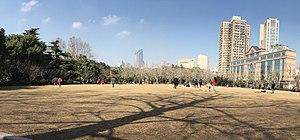
Fuxing Park est un parc situé dans l'ancienne concession française de Shanghai en Chine, dans le quartier de Luwan, près de Nanchang Road. Son entrée principale se trouve à la croisée de la rue de Fuxingzhong Road et Chongqingnan Road. C'était auparavant le plus grand parc de Shanghai. Le parc a été aménagé par les français en 1909.